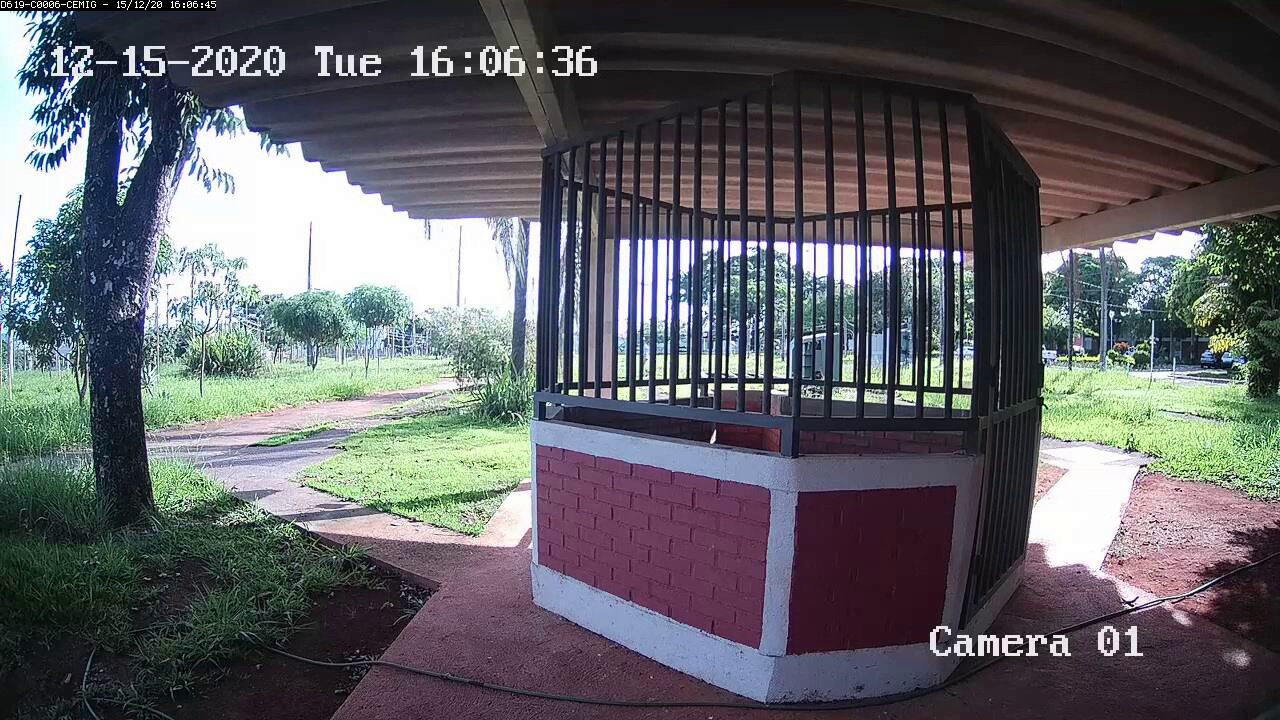
Fire: no
Smoke: no